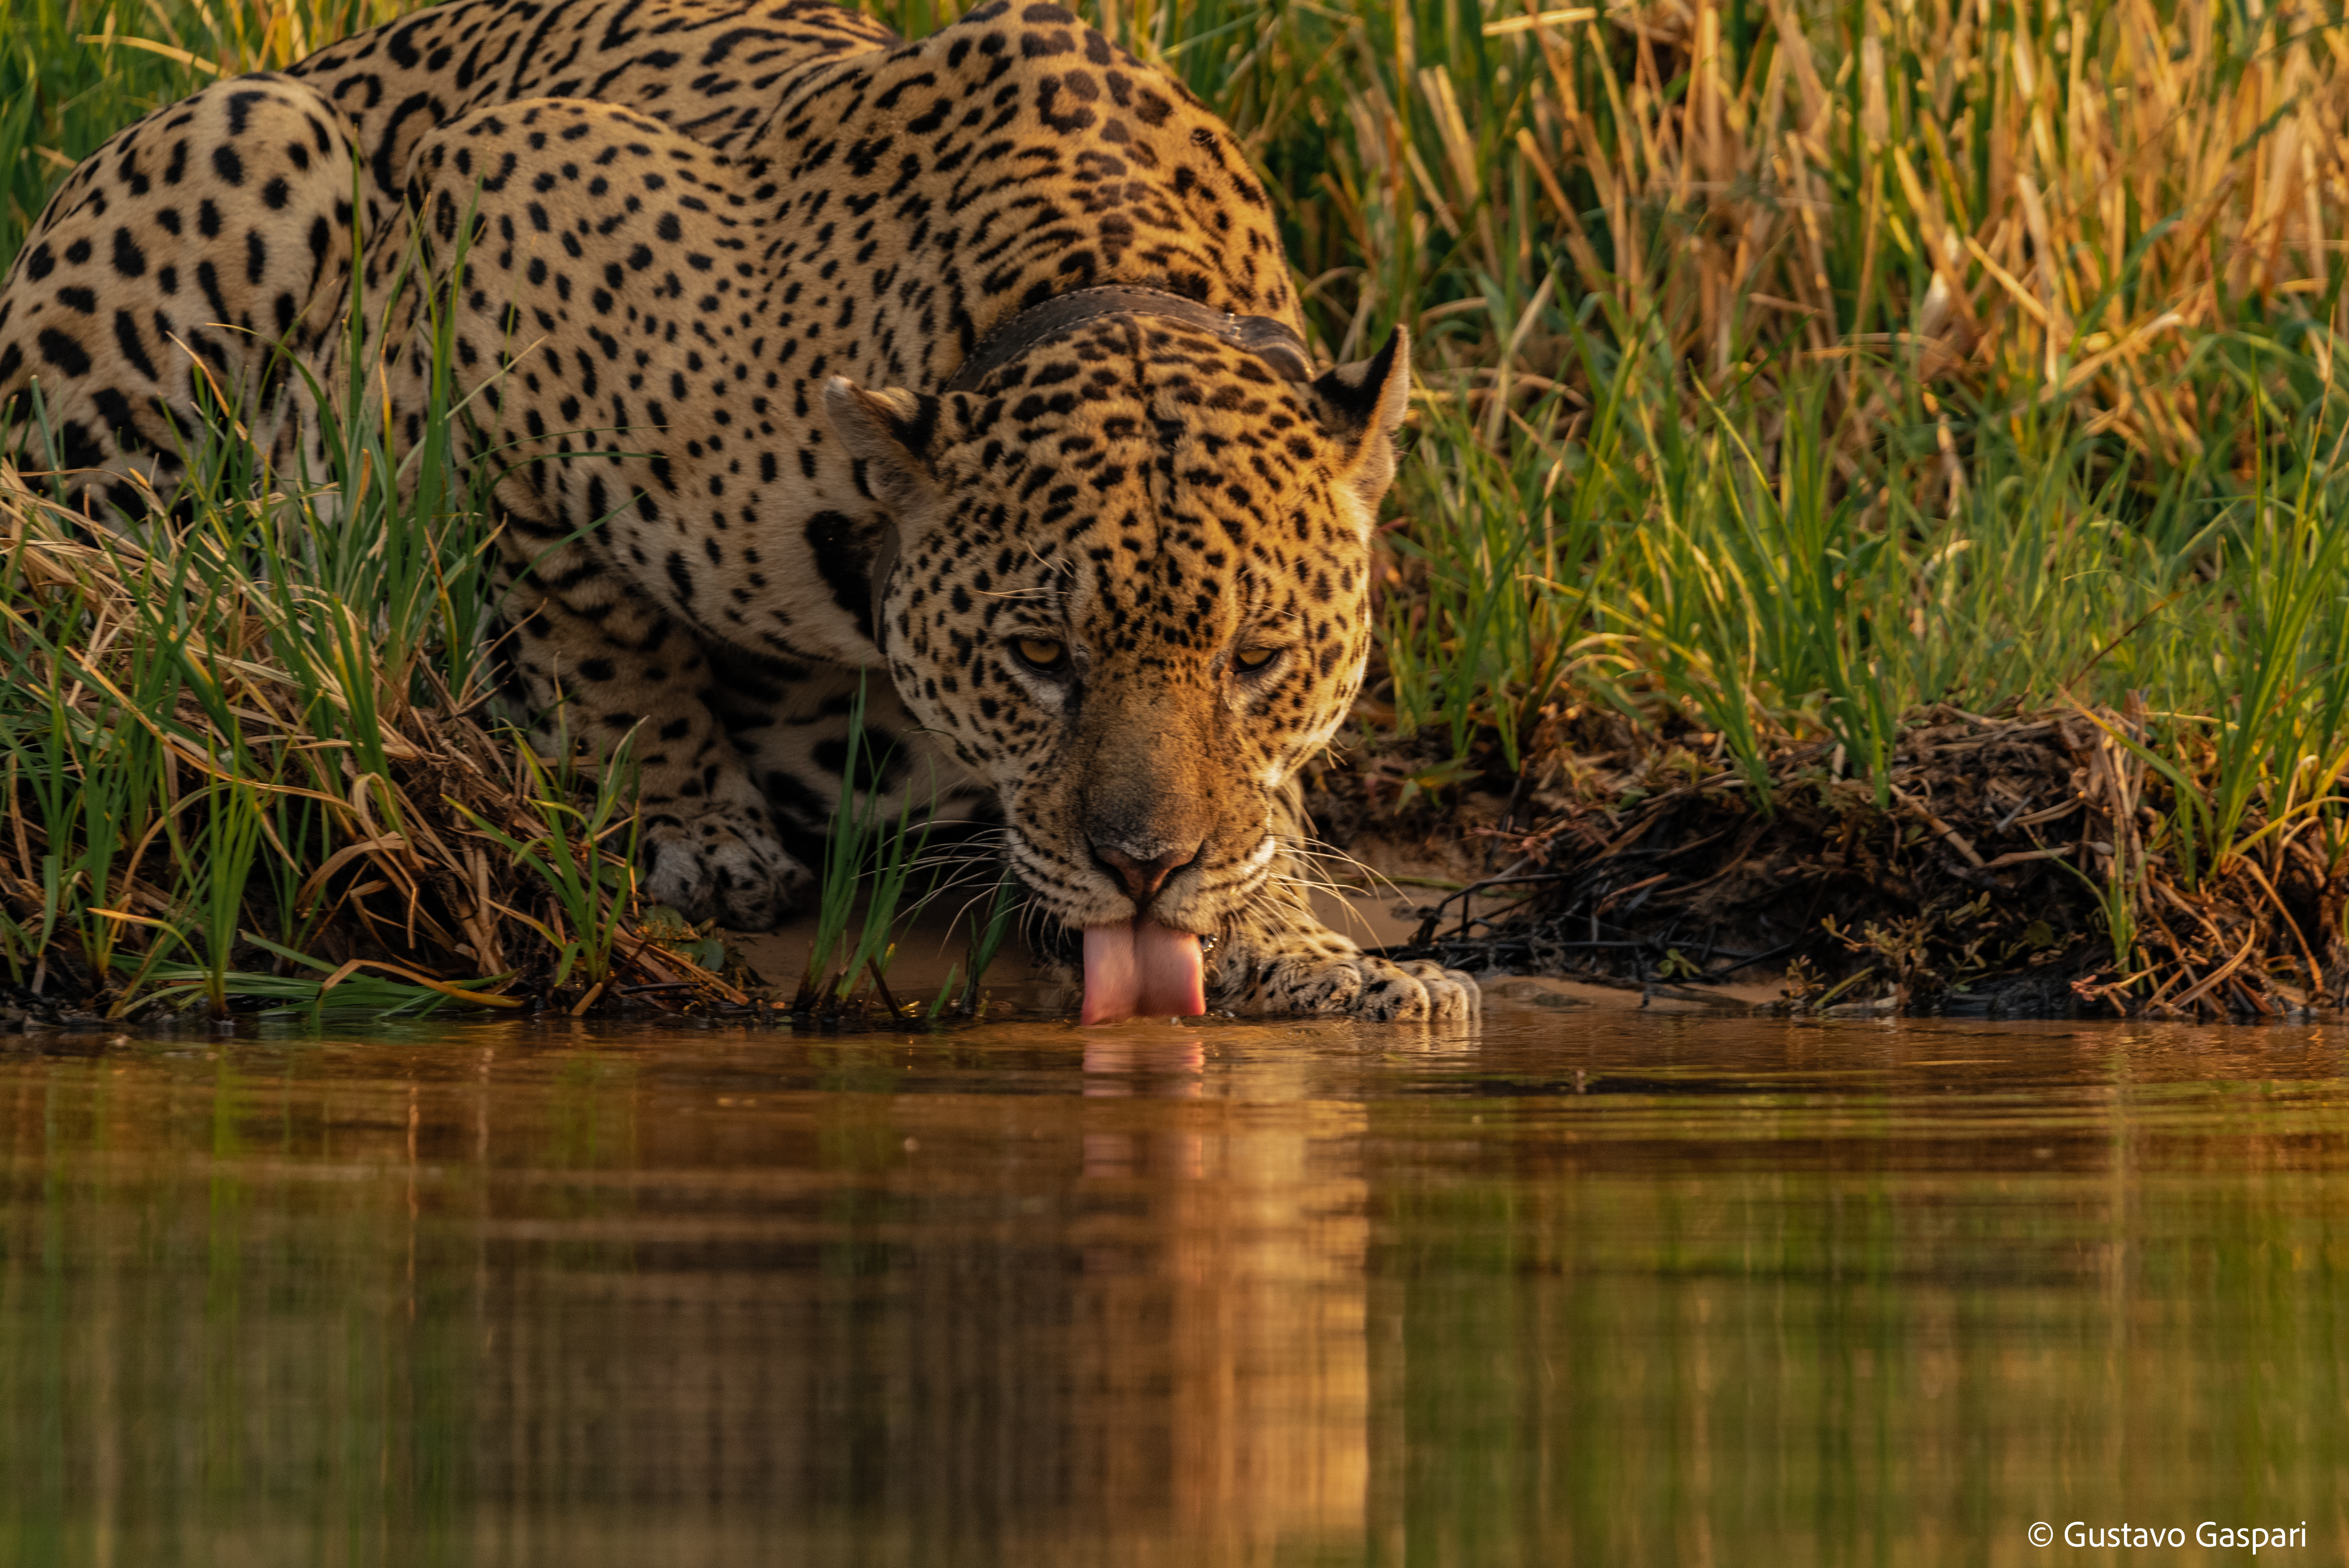
Jaguar: Ousado